Vereniging tegen de Kwakzalverij

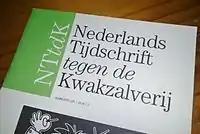
Cover "Nederlands Tijdschrift tegen de Kwakzalverij" 125 (3)

Ever since its foundation in 1881 the organisation has published a magazine, currently titled "Nederlands Tijdschrift tegen de Kwakzalverij". Since 2003 it annually hands out the "Meester Kackadorisprijs", a mock award given to the person or organisation that is deemed to have promoted quackery the most that year.